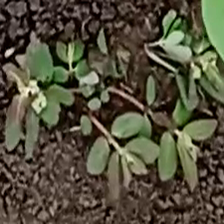
Weed species: Choti_dudhi_(Euphorbia_hirta)